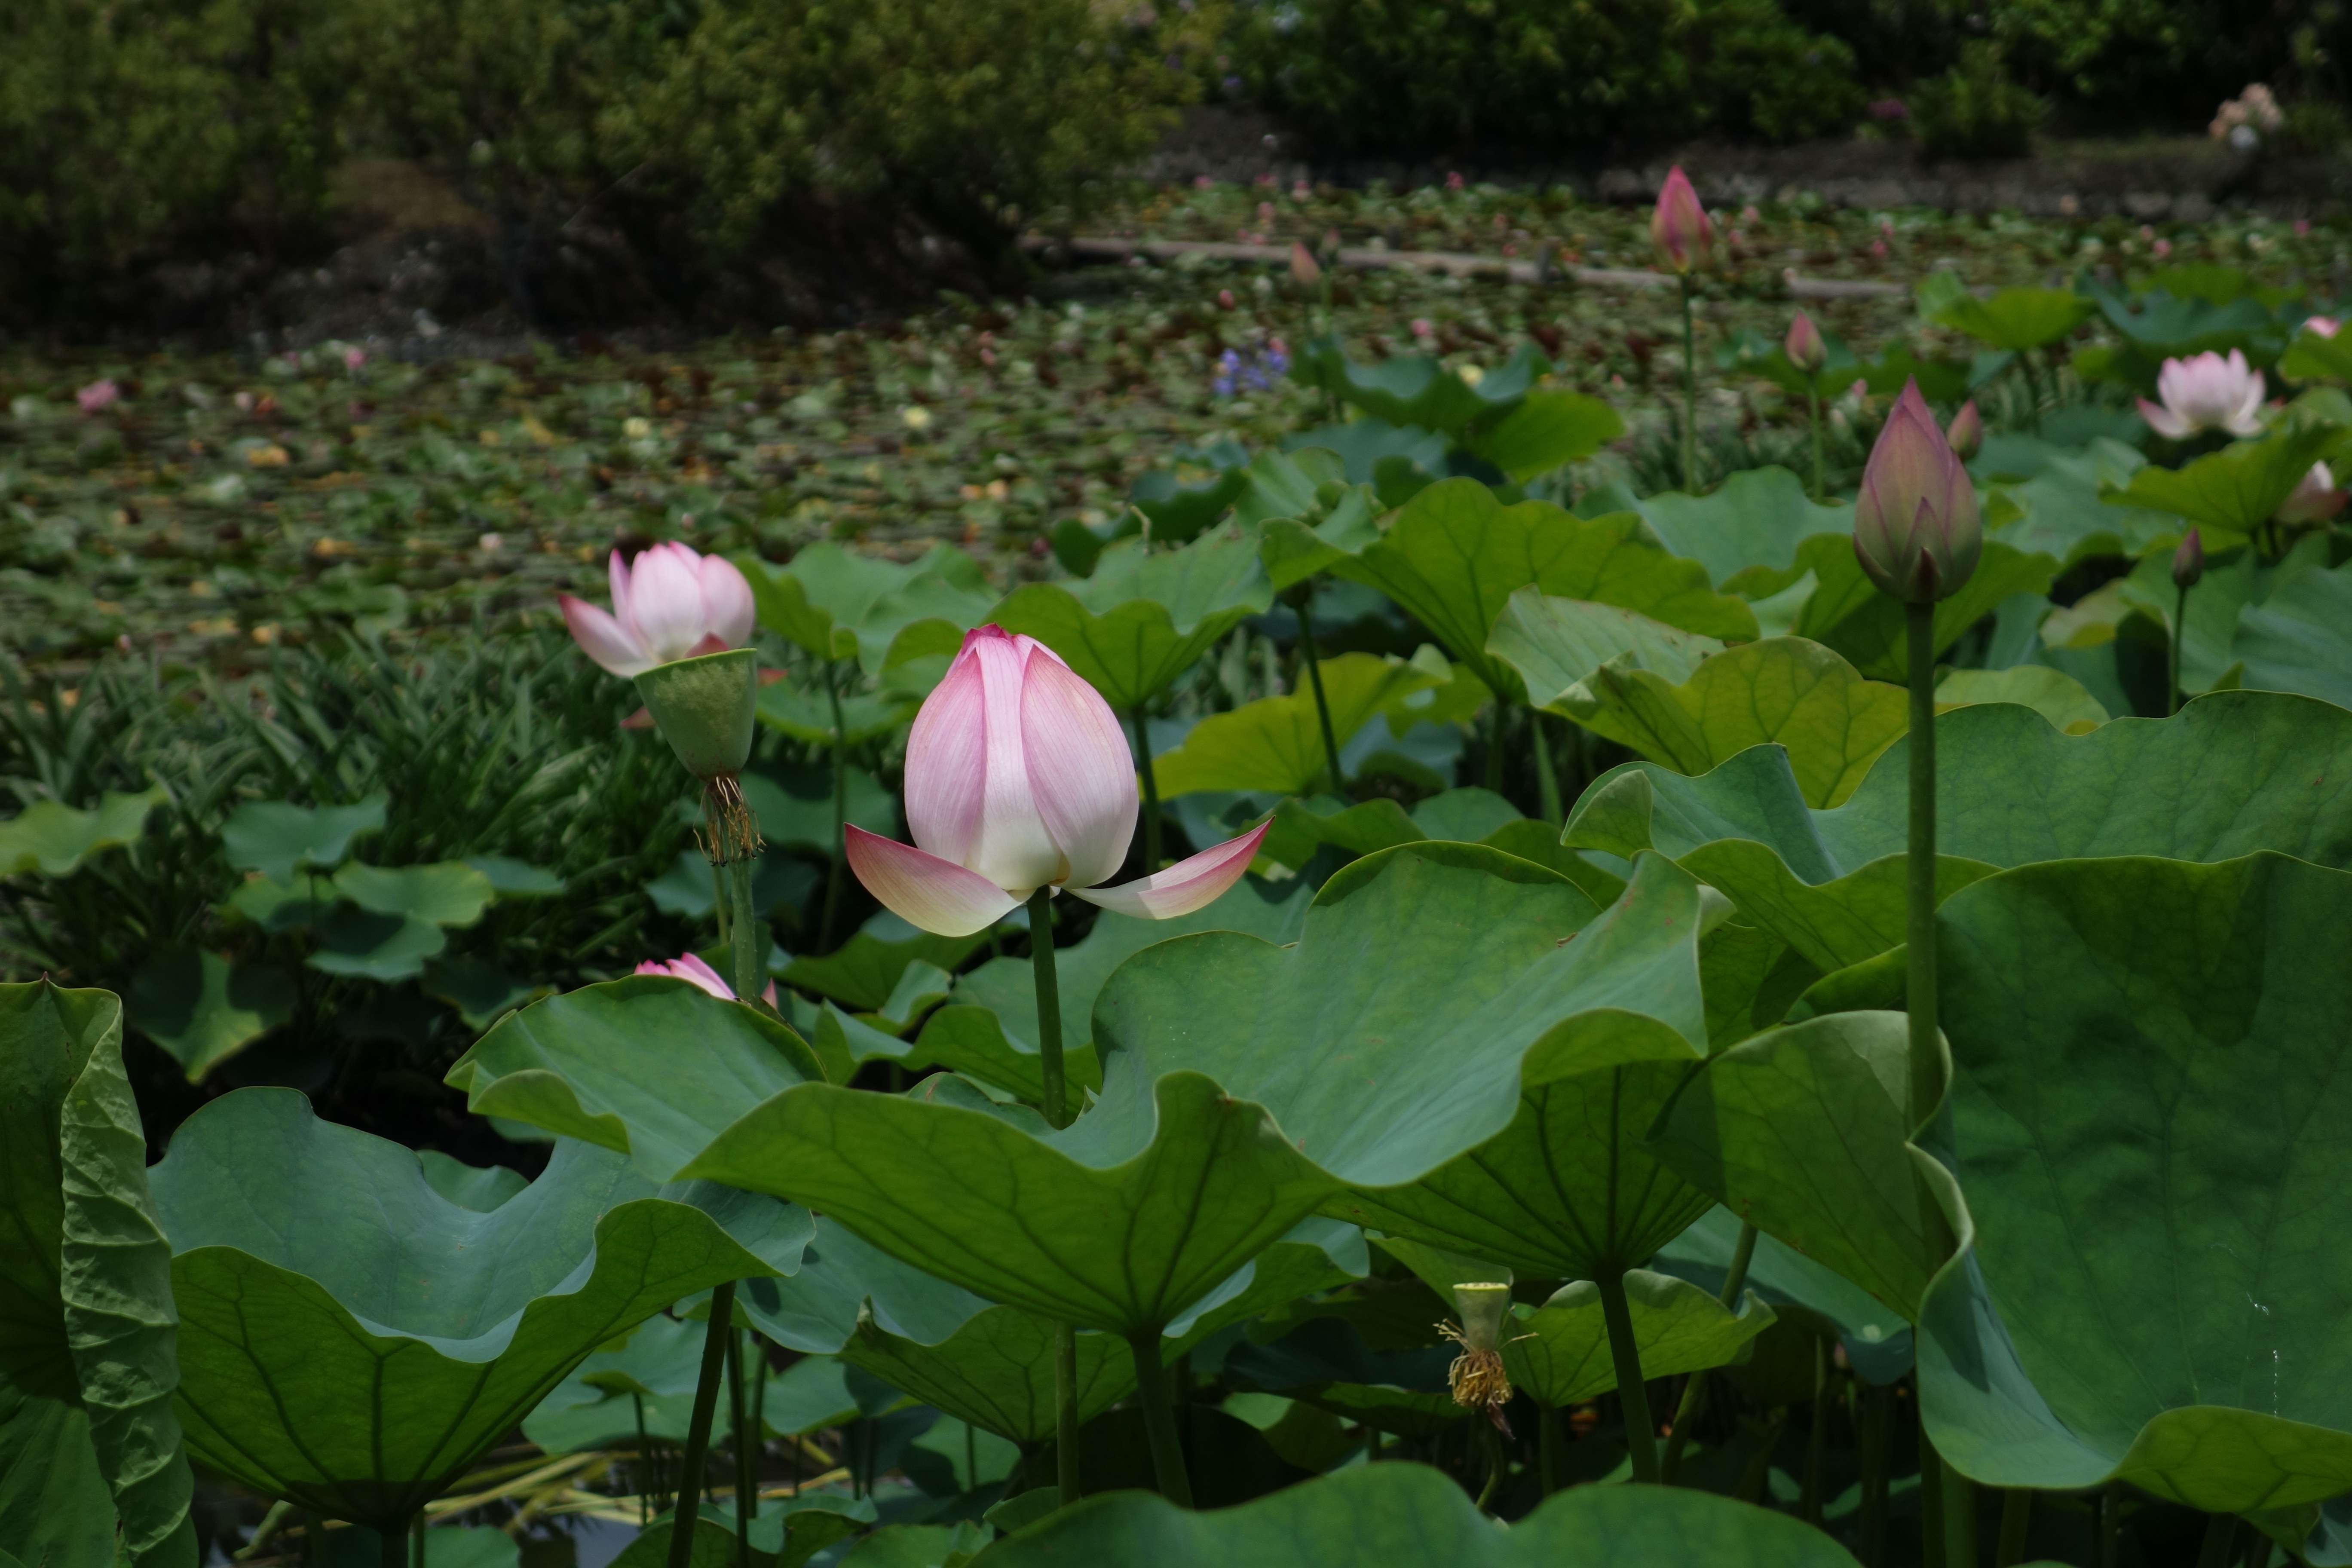
plant, flower, petal, spring, park, botany, garden, sacred lotus, aquatic plant, flora, wildflower, lotus, arum, flowering plant, annual plant, land plant, lotus family, proteales